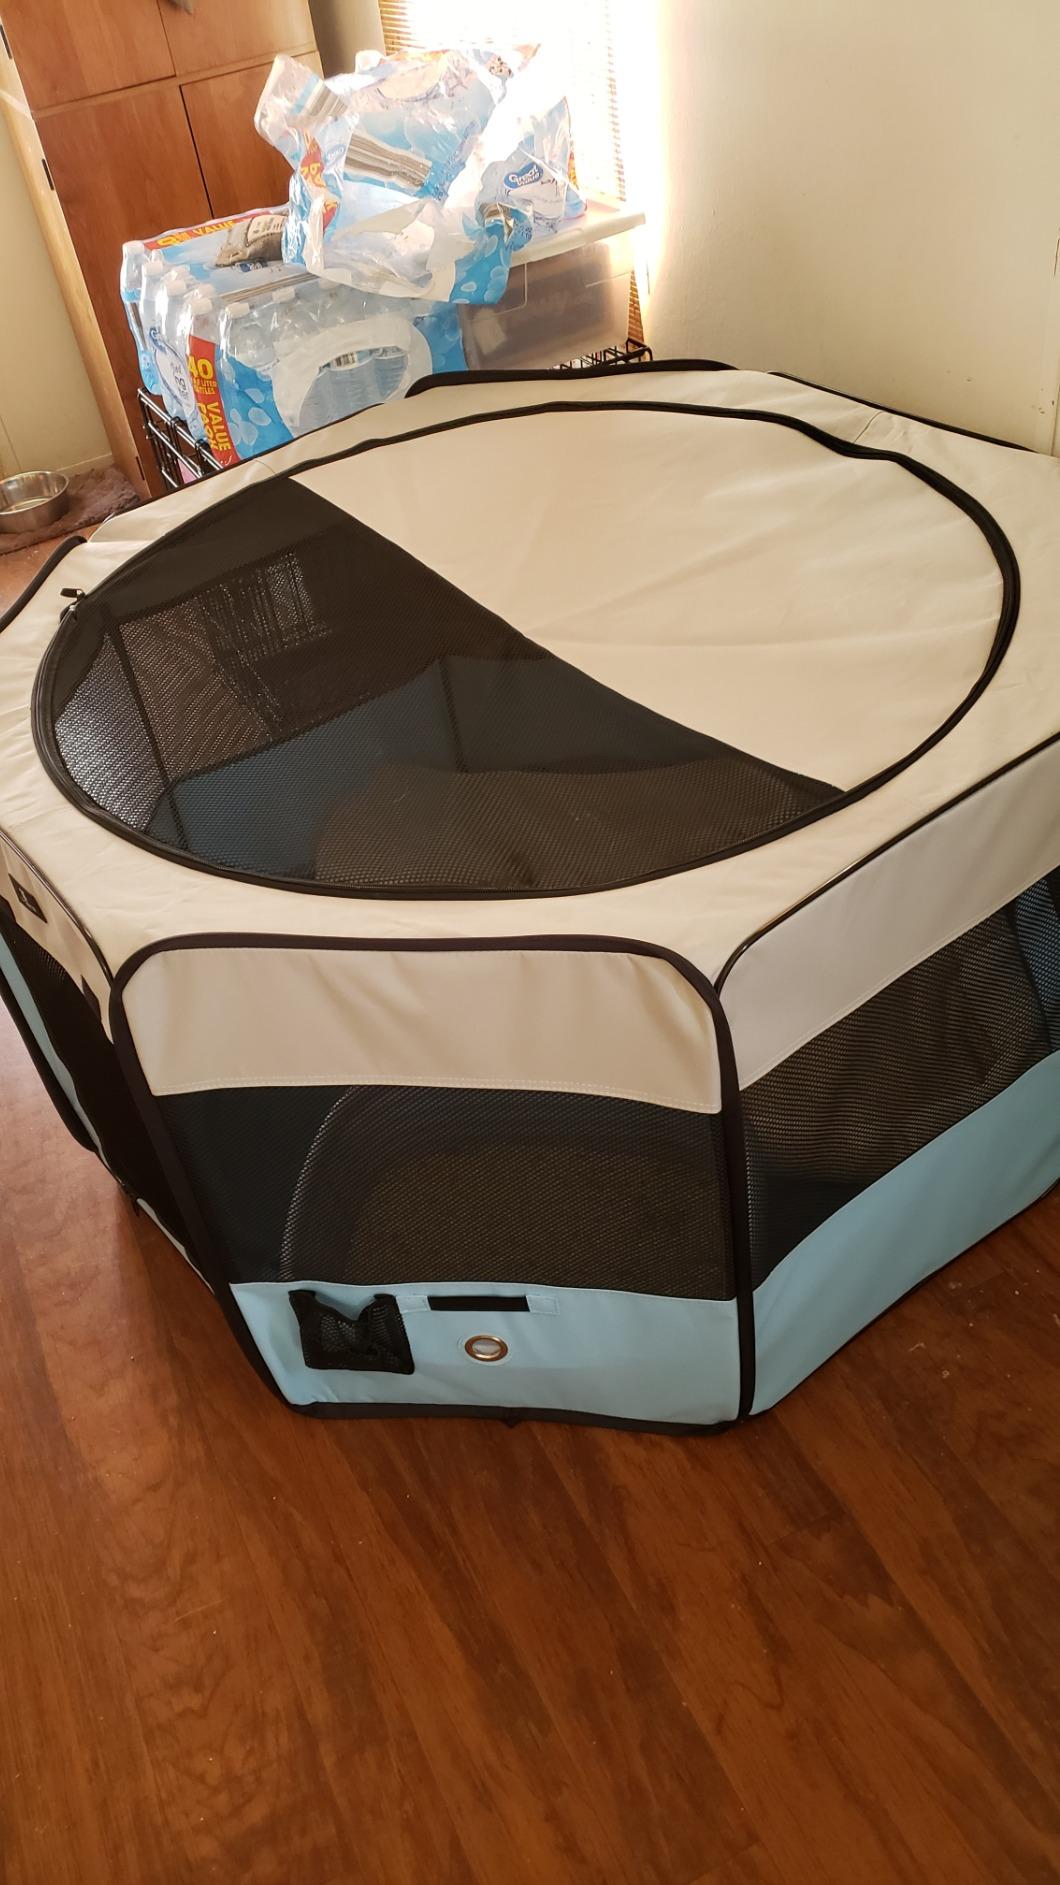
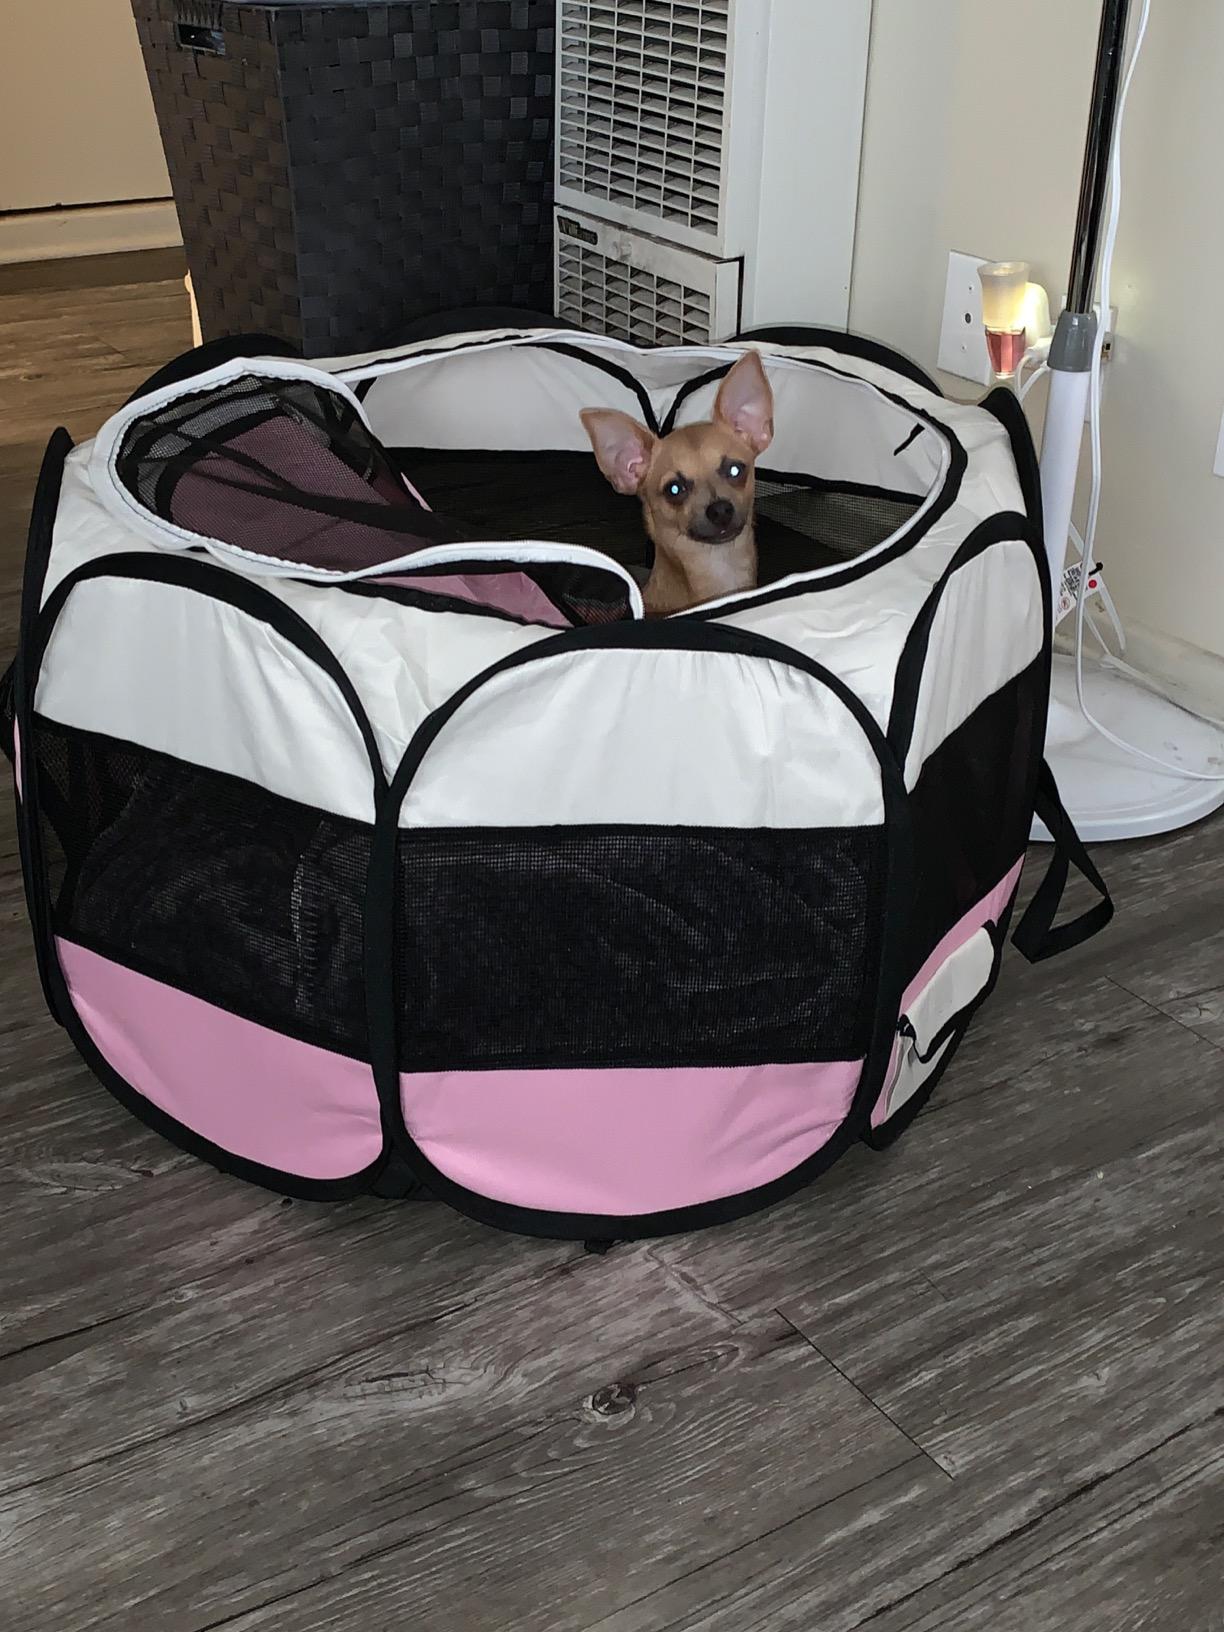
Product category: items_kennel
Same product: no